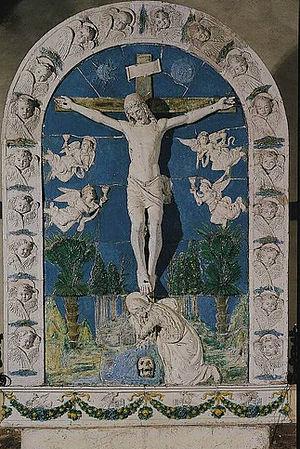
Santi di Michele, dit Santi Buglioni, est un sculpteur et un céramiste italien du XVIᵉ siècle, spécialiste de la terre cuite émaillée.